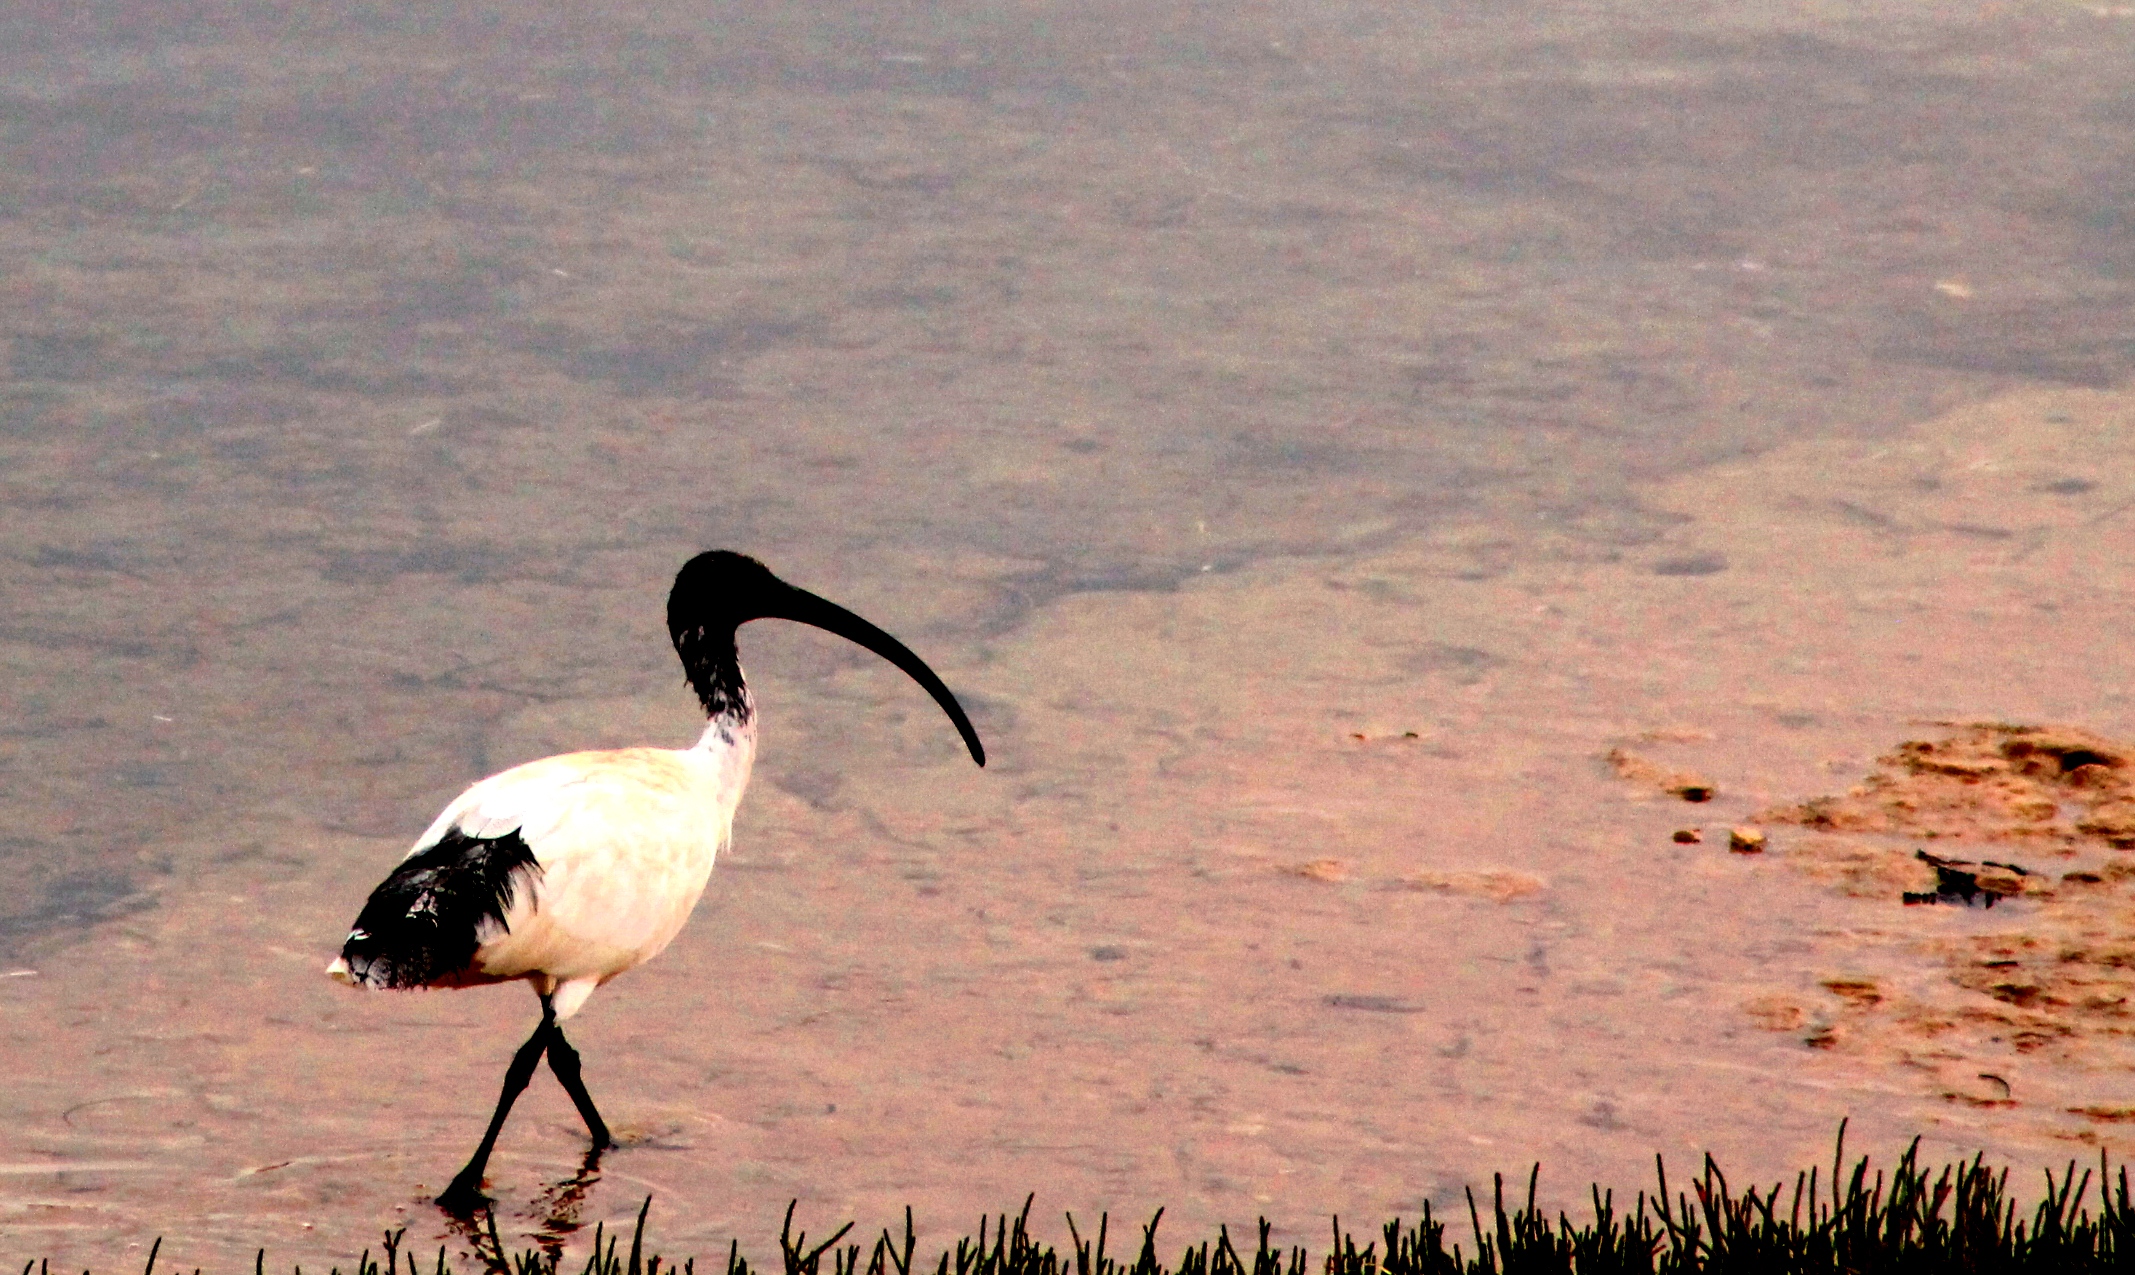
landscape, water, bird, light, photography, texture, wildlife, reflection, beak, fauna, stork, australia, colour, thirds, les, vertebrate, reflections, colours, blogger, images, adelaide, southaustralia, seaford, twitter, dailyshoot, 365, anawesomeshot, dazzlingshot, vividandstriking, tumblr, pinterest, leshaines, haines, dailyshoot2013, anawesomeshoot, projectflickr, anwaesomeshot, noarlungha, animal migration, ciconiiformes